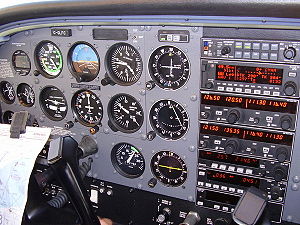
Cessna 172 / Specifikationer (Cessna 172R)
Cessna 172R instrument panel
Cessna 172 Skyhawk er et firesædet, enmotors, højvinget fly, produceret af Cessna Aircraft Company. Efter den var på vingerne første gang i 1955, er der blevet bygget flere Cessna 172 end af noget som helst andet fly.